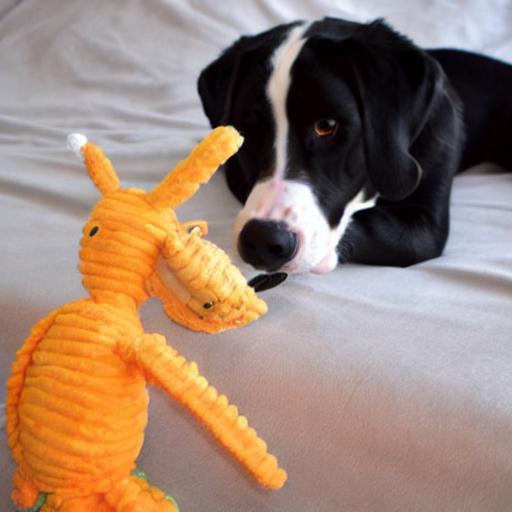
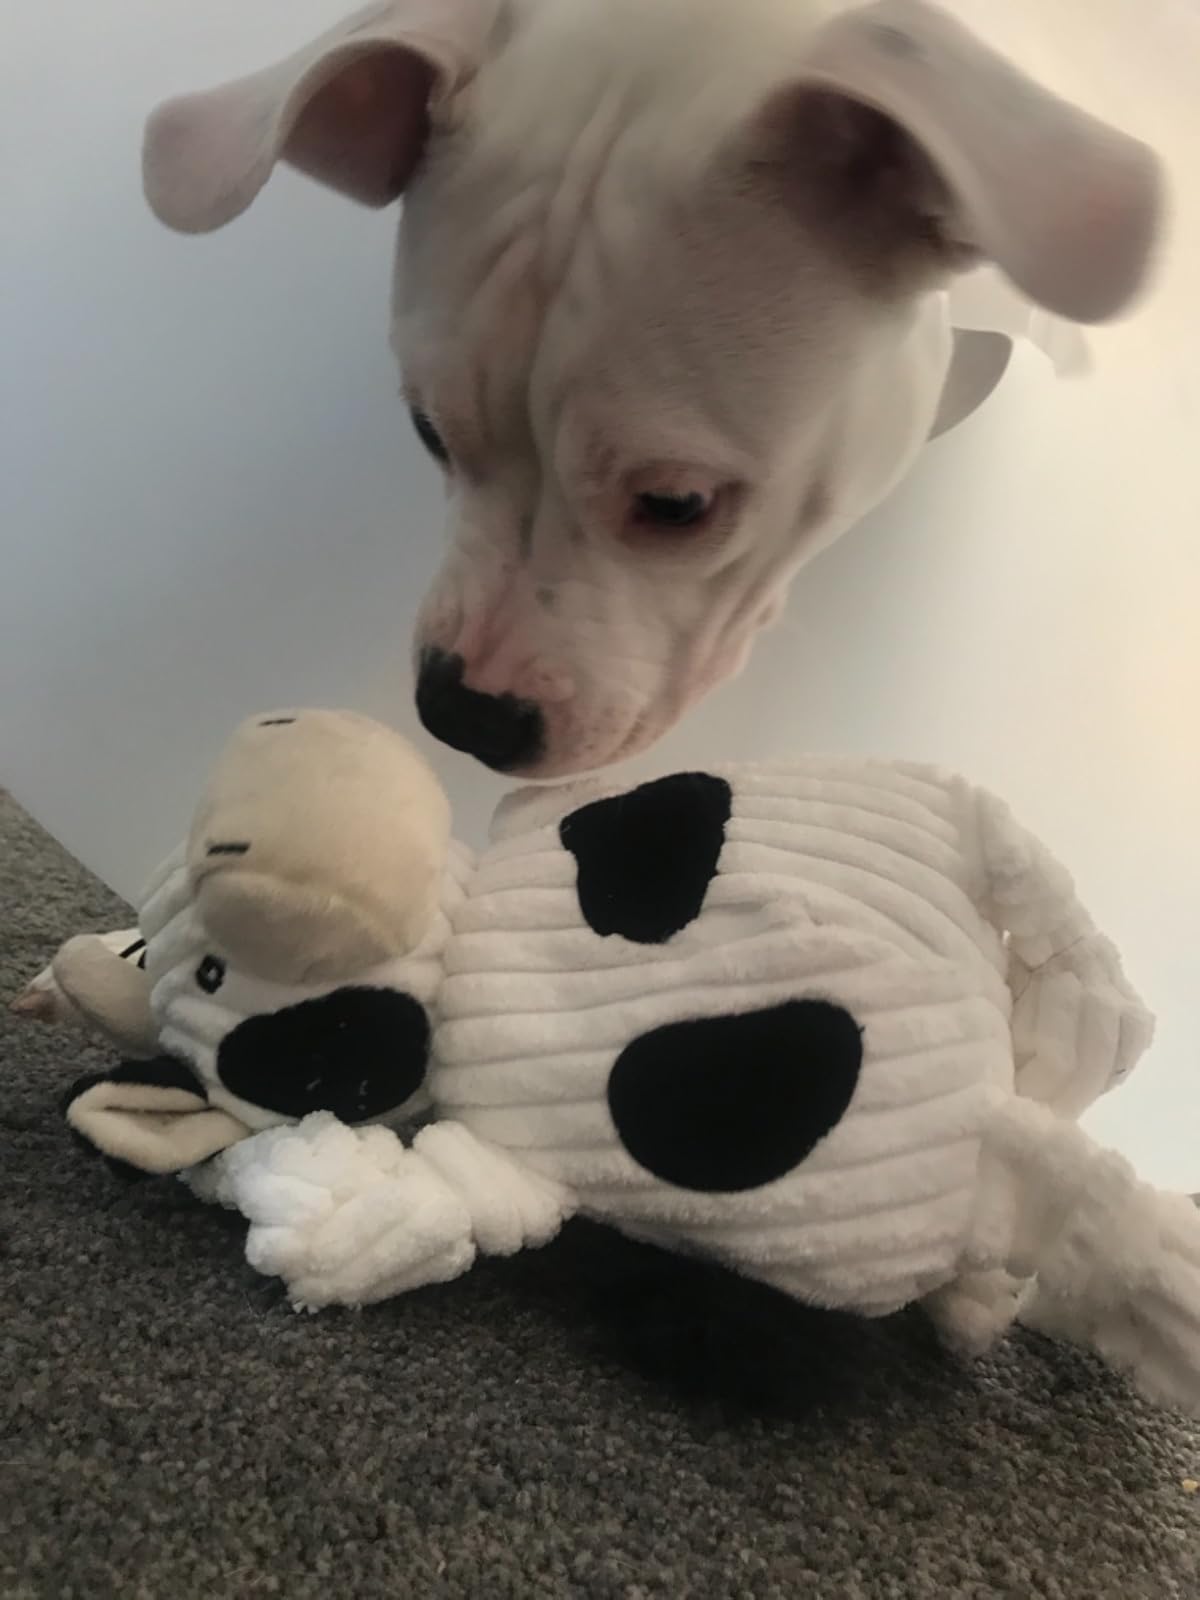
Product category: items_toy
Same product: no